Rigid-framed electric locomotive

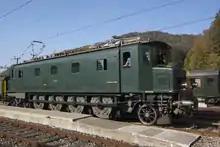
Swiss Ae 4/7 locomotive, showing the prominent housings for the Buchli drives to each axle, which were only fitted to one side

A derivative design was used for the Swiss 'double locomotives' of 1931, built for heavy freight service on the steep gradients of the Gotthard Railway. These consisted of two articulated units as (1A)A1A(A1)+(1A)A1A(A1). A further unpowered carrying axle was also provided, splitting the central Bo group into A1A, which was needed by the extra weight of the transformer for the Swiss low frequency AC system. Again this was only a small class of three locomotives classed as , although each of the three was different. The first used the same Buchli drives, but from the second they introduced the Winterthur Universal Drive, with paired traction motors driving each axle through a single central gear. This could be adapted more easily to the articulation. A drawback to the sheer size of these locomotives is that there were few trains heavy enough to require them, and when used to the full they were at risk of over-straining their couplings